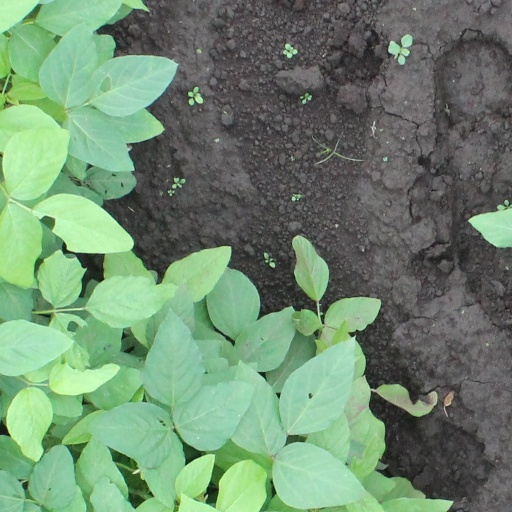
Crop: soybean